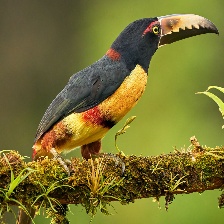
Species: COLLARED ARACARI
Scientific name: PTEROGLOSSUS TORQUATUS
ImageNet parent category: toucan